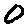
Label: 0